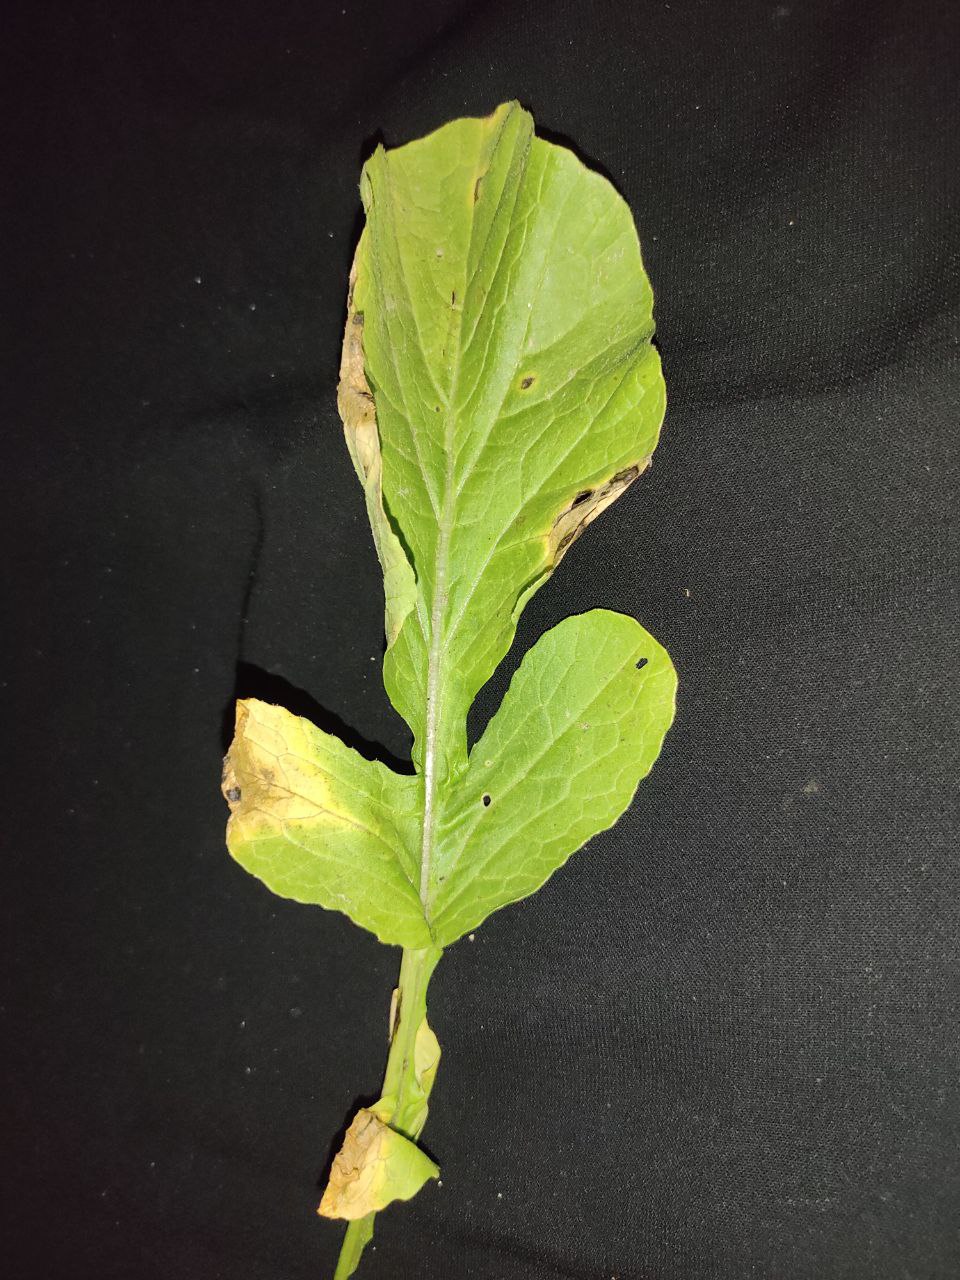
Label: Downey mildew